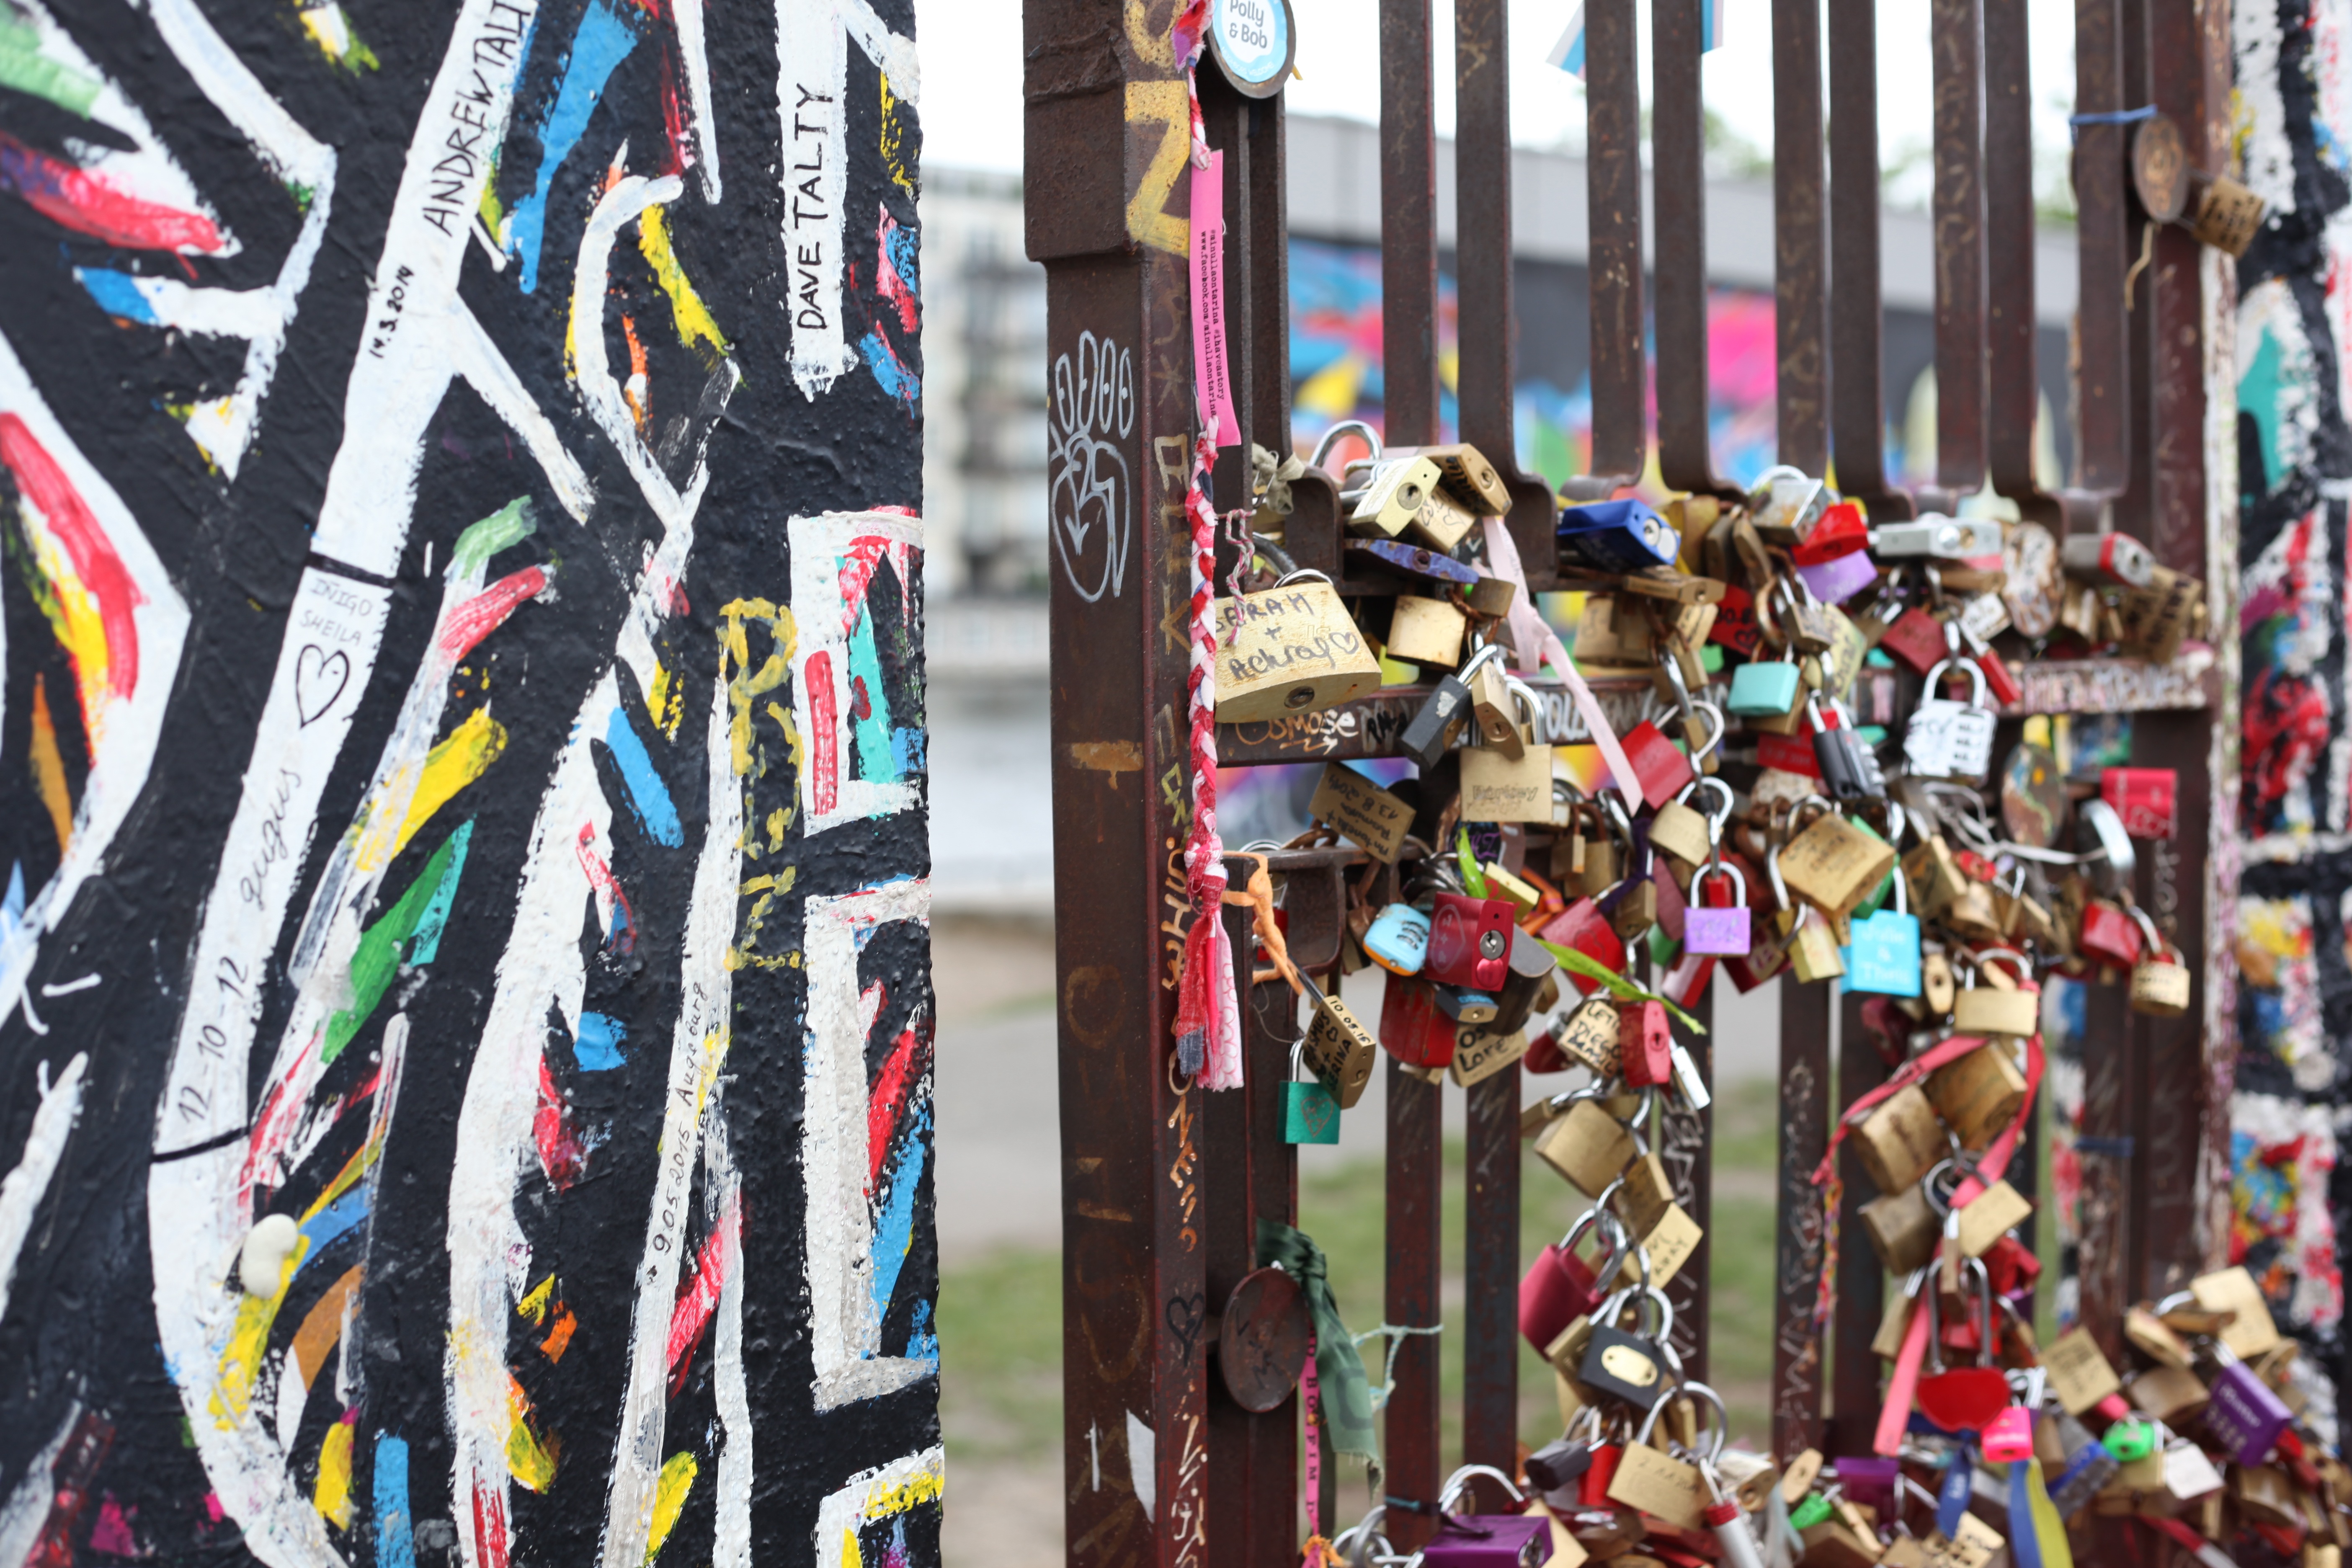
wall, crowd, spring, carnival, color, padlock, art, festival, place, germany, berlin